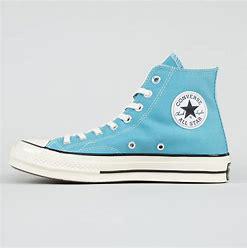
Brand: Converse
Model: Chuck Taylor Alt Star